Broxbourne

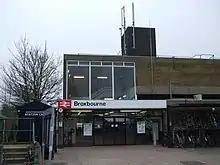
Broxbourne station

The Manor of Broxbourne has an entry in the Domesday Book as Brochtsborne, where Broxbourne Mill is listed. The manor was held in the time of Edward the Confessor by Stigand, the Archbishop of Canterbury, but had passed into Norman hands following the Conquest. King John granted the manor to the Knights Hospitallers until the Dissolution, when it passed to John Cock, after whose family Cock Lane is named.